Plug and play

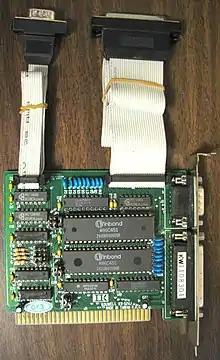
An example of an ISA interface card with extremely limited interrupt selection options, a common problem on PC ISA interfaces. Kouwell KW-524J dual serial, dual parallel port, 8-bit ISA, manufactured in 1992: * Serial 1: IRQ 3/4/9 * Serial 2: IRQ 3/4/9 * Parallel 1: IRQ 5/7 * Parallel 2: IRQ 5/7 (There is no technical reason why 3,4,5,7,9 cannot all be selectable choices for each port.)

Also, although some later ISA devices were capable of automatic configuration, it was common for PC ISA expansion cards to limit themselves to a very small number of choices for interrupt request lines. For example, a network interface might limit itself to only interrupts 3, 7, and 10, while a sound card might limit itself to interrupts 5, 7, and 12. This results in few configuration choices if some of those interrupts are already used by some other device.